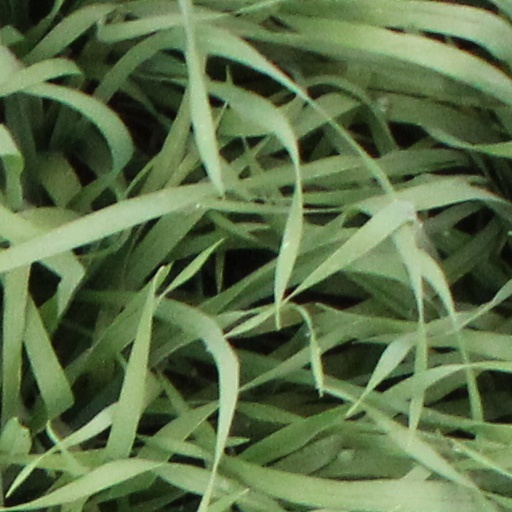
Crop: wheat